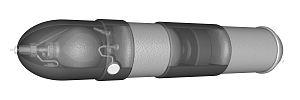
La série de fusées Aggregat est un ensemble de modèles de fusées militaires développées entre 1933 et 1945 dans le cadre d’un programme de recherche de la Wehrmacht, l'armée de terre de l'Allemagne nazie. Son plus grand succès fut l'A4, plus connue sous le nom de V2. Le mot allemand Aggregat fait référence à un groupe de machines fonctionnant ensemble.
Cette page présente la chronologie des événements qui se sont produits avant l'année 1957 dans le domaine de l'astronautique, que ce soit dans le domaine technique que celui des idées, croyances et théories.